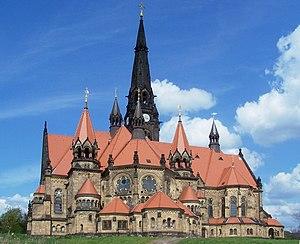
Albertstadt est un quartier de la ville de Dresde, capitale de la Saxe, en Allemagne, dont la population s'élève à 2 137 habitants pour une superficie de 7,55 km². C'était autrefois la garnison la plus étendue de l'Empire allemand. Il a été nommé en l'honneur du prince-héritier Albert de Saxe, qui prit part valeureusement à la guerre franco-prussienne, deux ans avant la construction de la garnison et du quartier alentour. Le prince commandait l'armée de la Meuse et régna ensuite en Saxe sous le nom d'Albert Iᵉʳ.